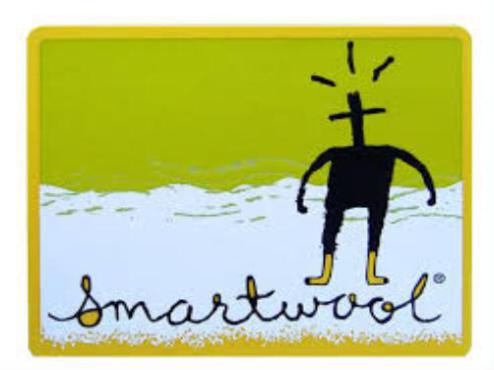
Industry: Clothes